Katarína Kolníková

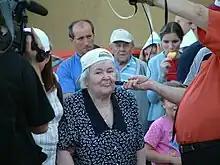
Kolníkova interviewed in 2004

Katarína Kolníková was born in Radošina. She was one of nine children raised alone by her mother after her father, a railroad worker whose income used to provide for the family, abandoned his wife and children. Kolníková grew up in extreme poverty, having to work as a laborer for the church. Out of her siblings, only herself and her brother Ján survived until adulthood.